Barbara Stanwyck

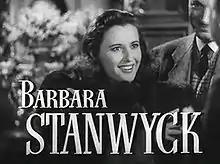

In "Stella Dallas" (1937), she plays the self-sacrificing title character who eventually allows her teenaged daughter to live a better life somewhere else. She landed her first Academy Award nomination for Best Actress when she was able to portray her character as vulgar, yet sympathetic, as required by the movie. Next, she played Molly Monahan in "Union Pacific" (1939) with Joel McCrea. Stanwyck was reportedly one of the many actresses considered for the role of Scarlett O'Hara in "Gone with the Wind" (1939), although she did not receive a screen test. In "Meet John Doe", she plays an ambitious newspaperwoman with Gary Cooper (1941).